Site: brandenburg
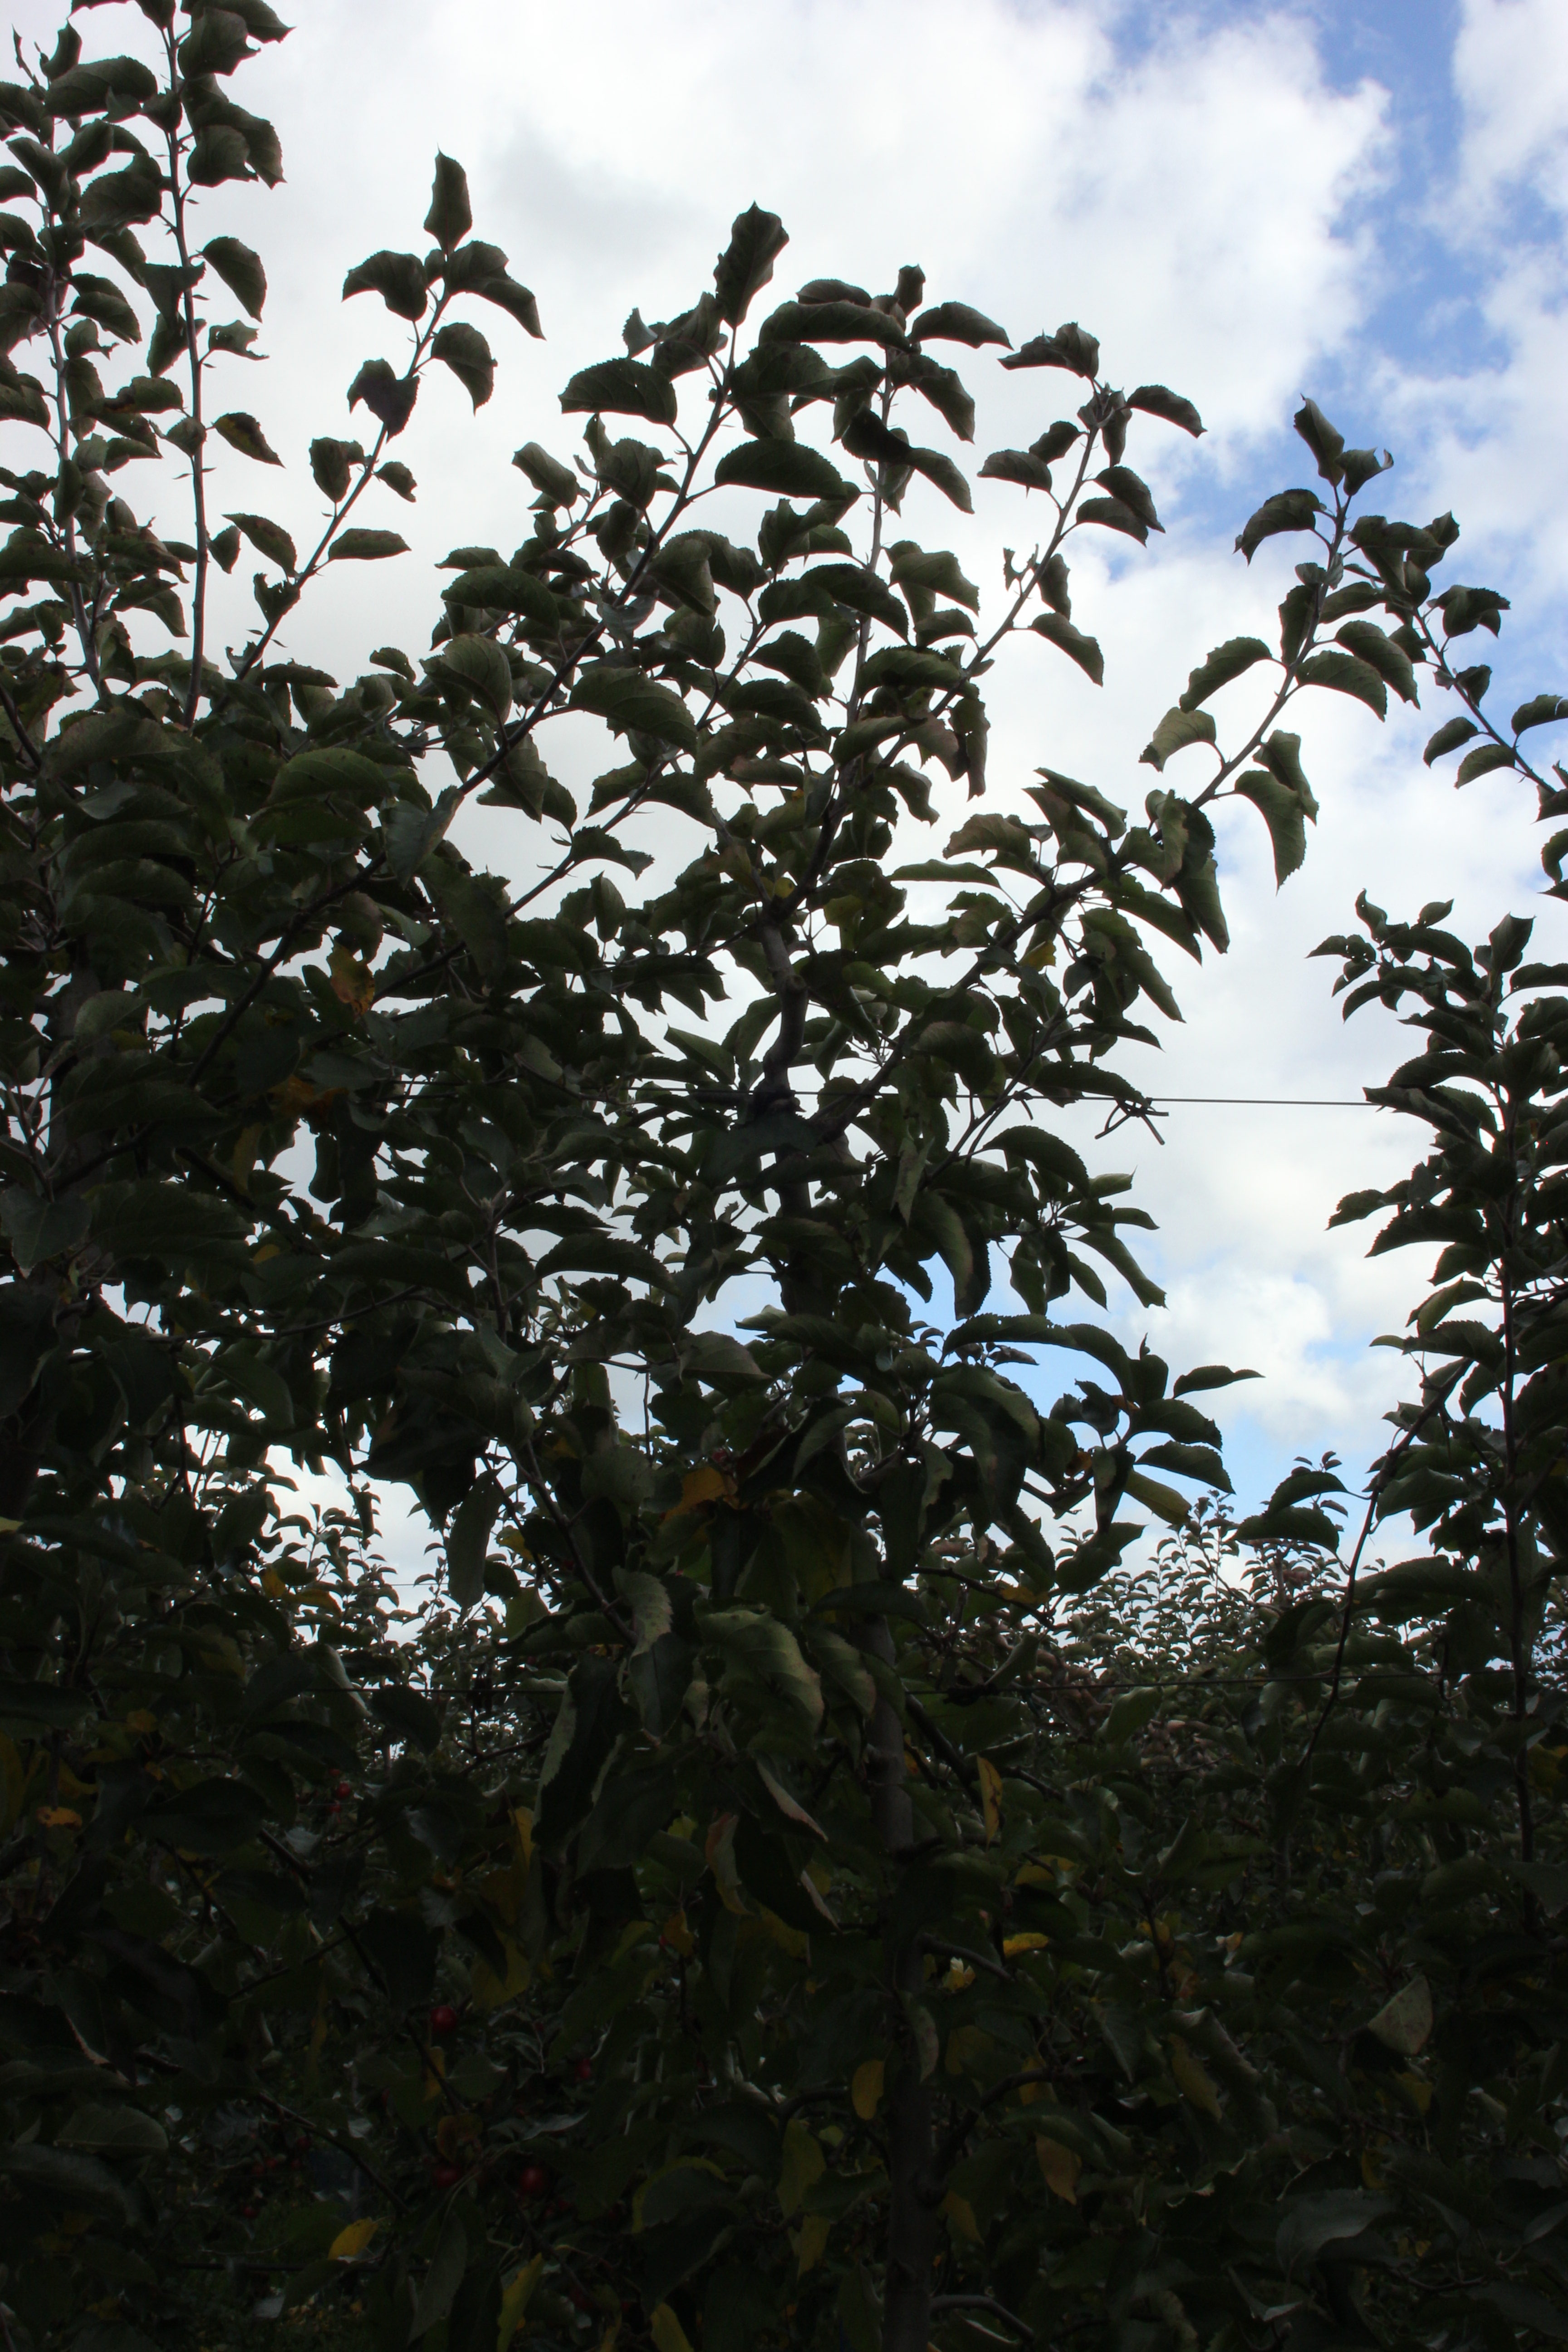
Growth stage (BBCH 91): Senescence, beginning of dormancy